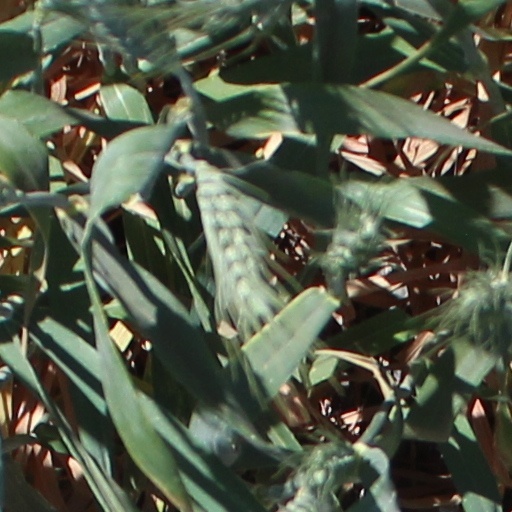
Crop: wheat